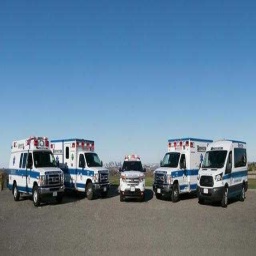
Label: ambulance